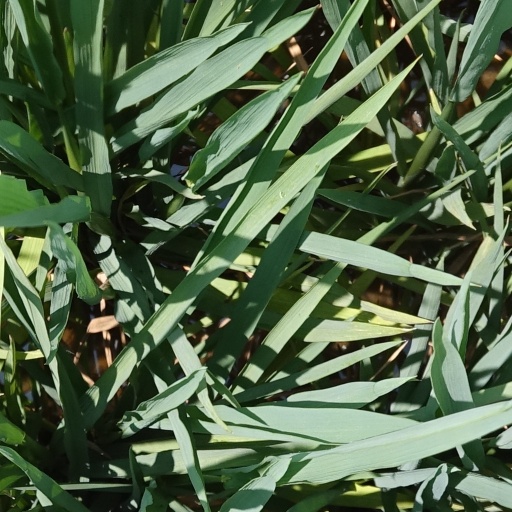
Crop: rice